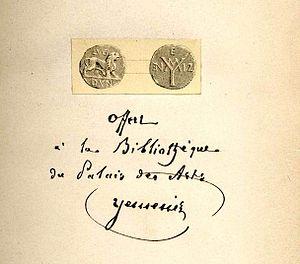
Ex-dono manuscrit de Nicolas Yemeniz au Palais des arts, accompagné d'un ex-libris imprimé - coll. Bibliothèque municipale de Lyon. Cote 474811
Nicolas Yemeniz est un fabricant d'étoffes de soie pour l'ameublement et bibliophile naturalisé français en 1817, né en septembre 1781 ou le 15 avril 1783 dans l’île de Chalkis-les-Constantinople et mort le 30 avril 1871 à Lyon.
Un ex-dono est une inscription indiquant qu'un objet, souvent un livre, a été donné à celui chez qui on le trouve. L'inscription n'est pas forcément de la main du donateur, contrairement à un autographe ou d'une dédicace. C'est donc une marque de provenance, tout comme l'ex-libris.